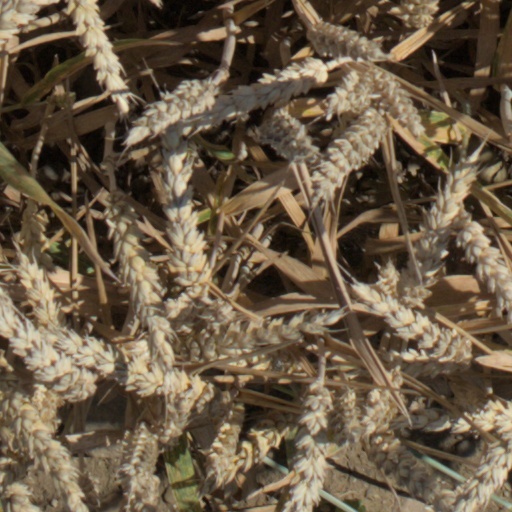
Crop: wheat